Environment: real
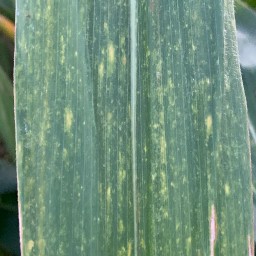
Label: lethal_necrosis